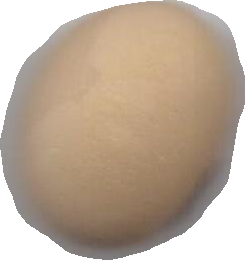
Variety: Anjasmoro